Robert Stephen Ford

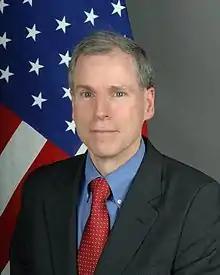
Ford ( 2011)

Robert Stephen Ford (born 1958) is a retired American diplomat who served as the United States Ambassador to Algeria from 2006 to 2008 and the United States Ambassador to Syria from 2011 to 2014.